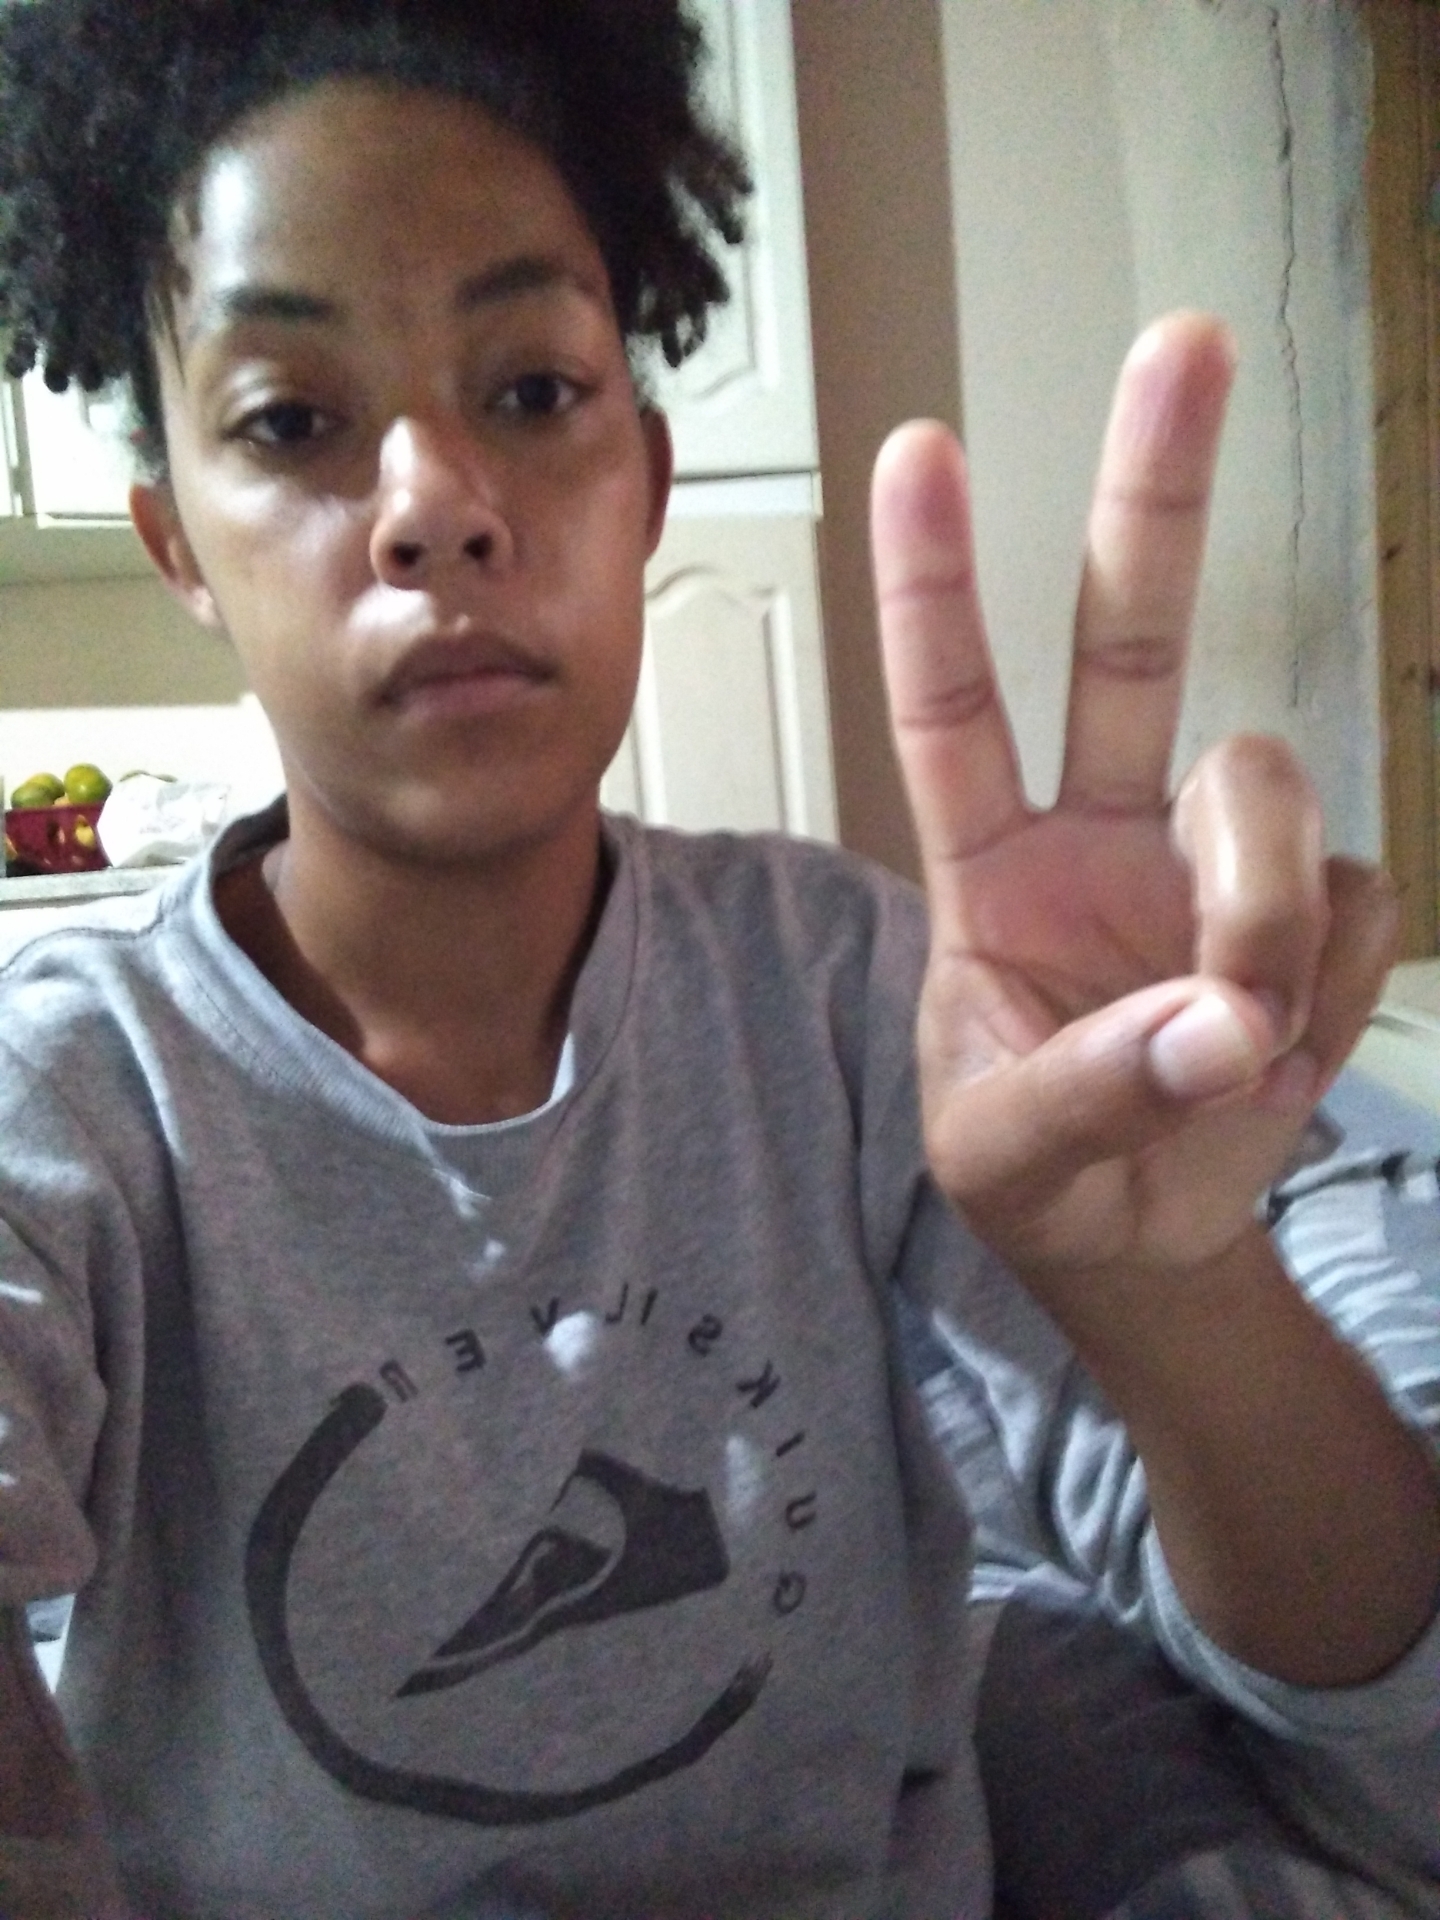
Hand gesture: peace